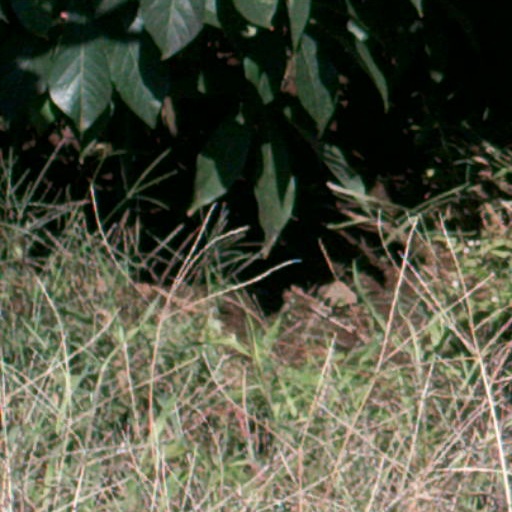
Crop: cassava